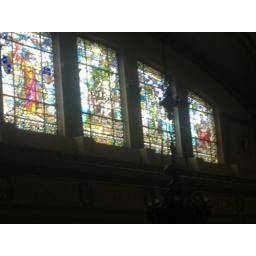
Stained glass windows in courtroom in Jefferson City MO in the capitol building